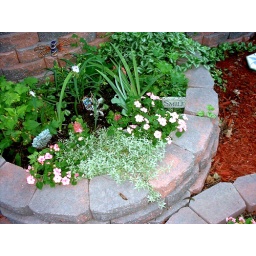
flowers in a pocket around the fish pond in the yard.